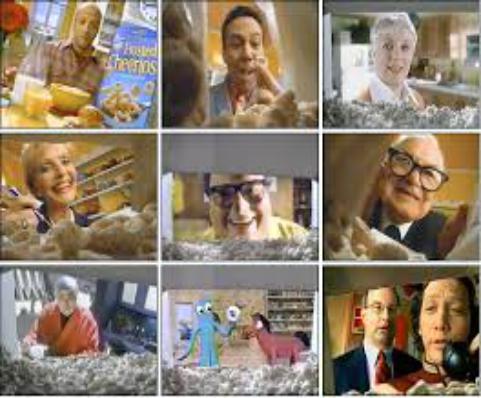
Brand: Frosted Cheerios
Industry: Food